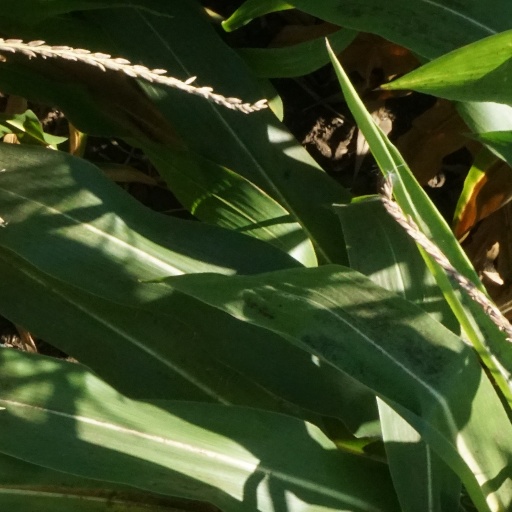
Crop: maize; corn